Caroline F. Putnam

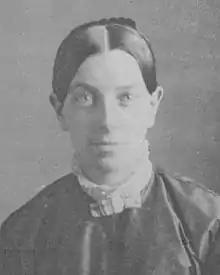

Caroline F. Putnam (July 29, 1826 – January 14, 1917) was an American abolitionist and educator from Massachusetts, devoted herself in abolitionist movement and opened the Holley School for freed slaves.